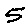
Label: 5